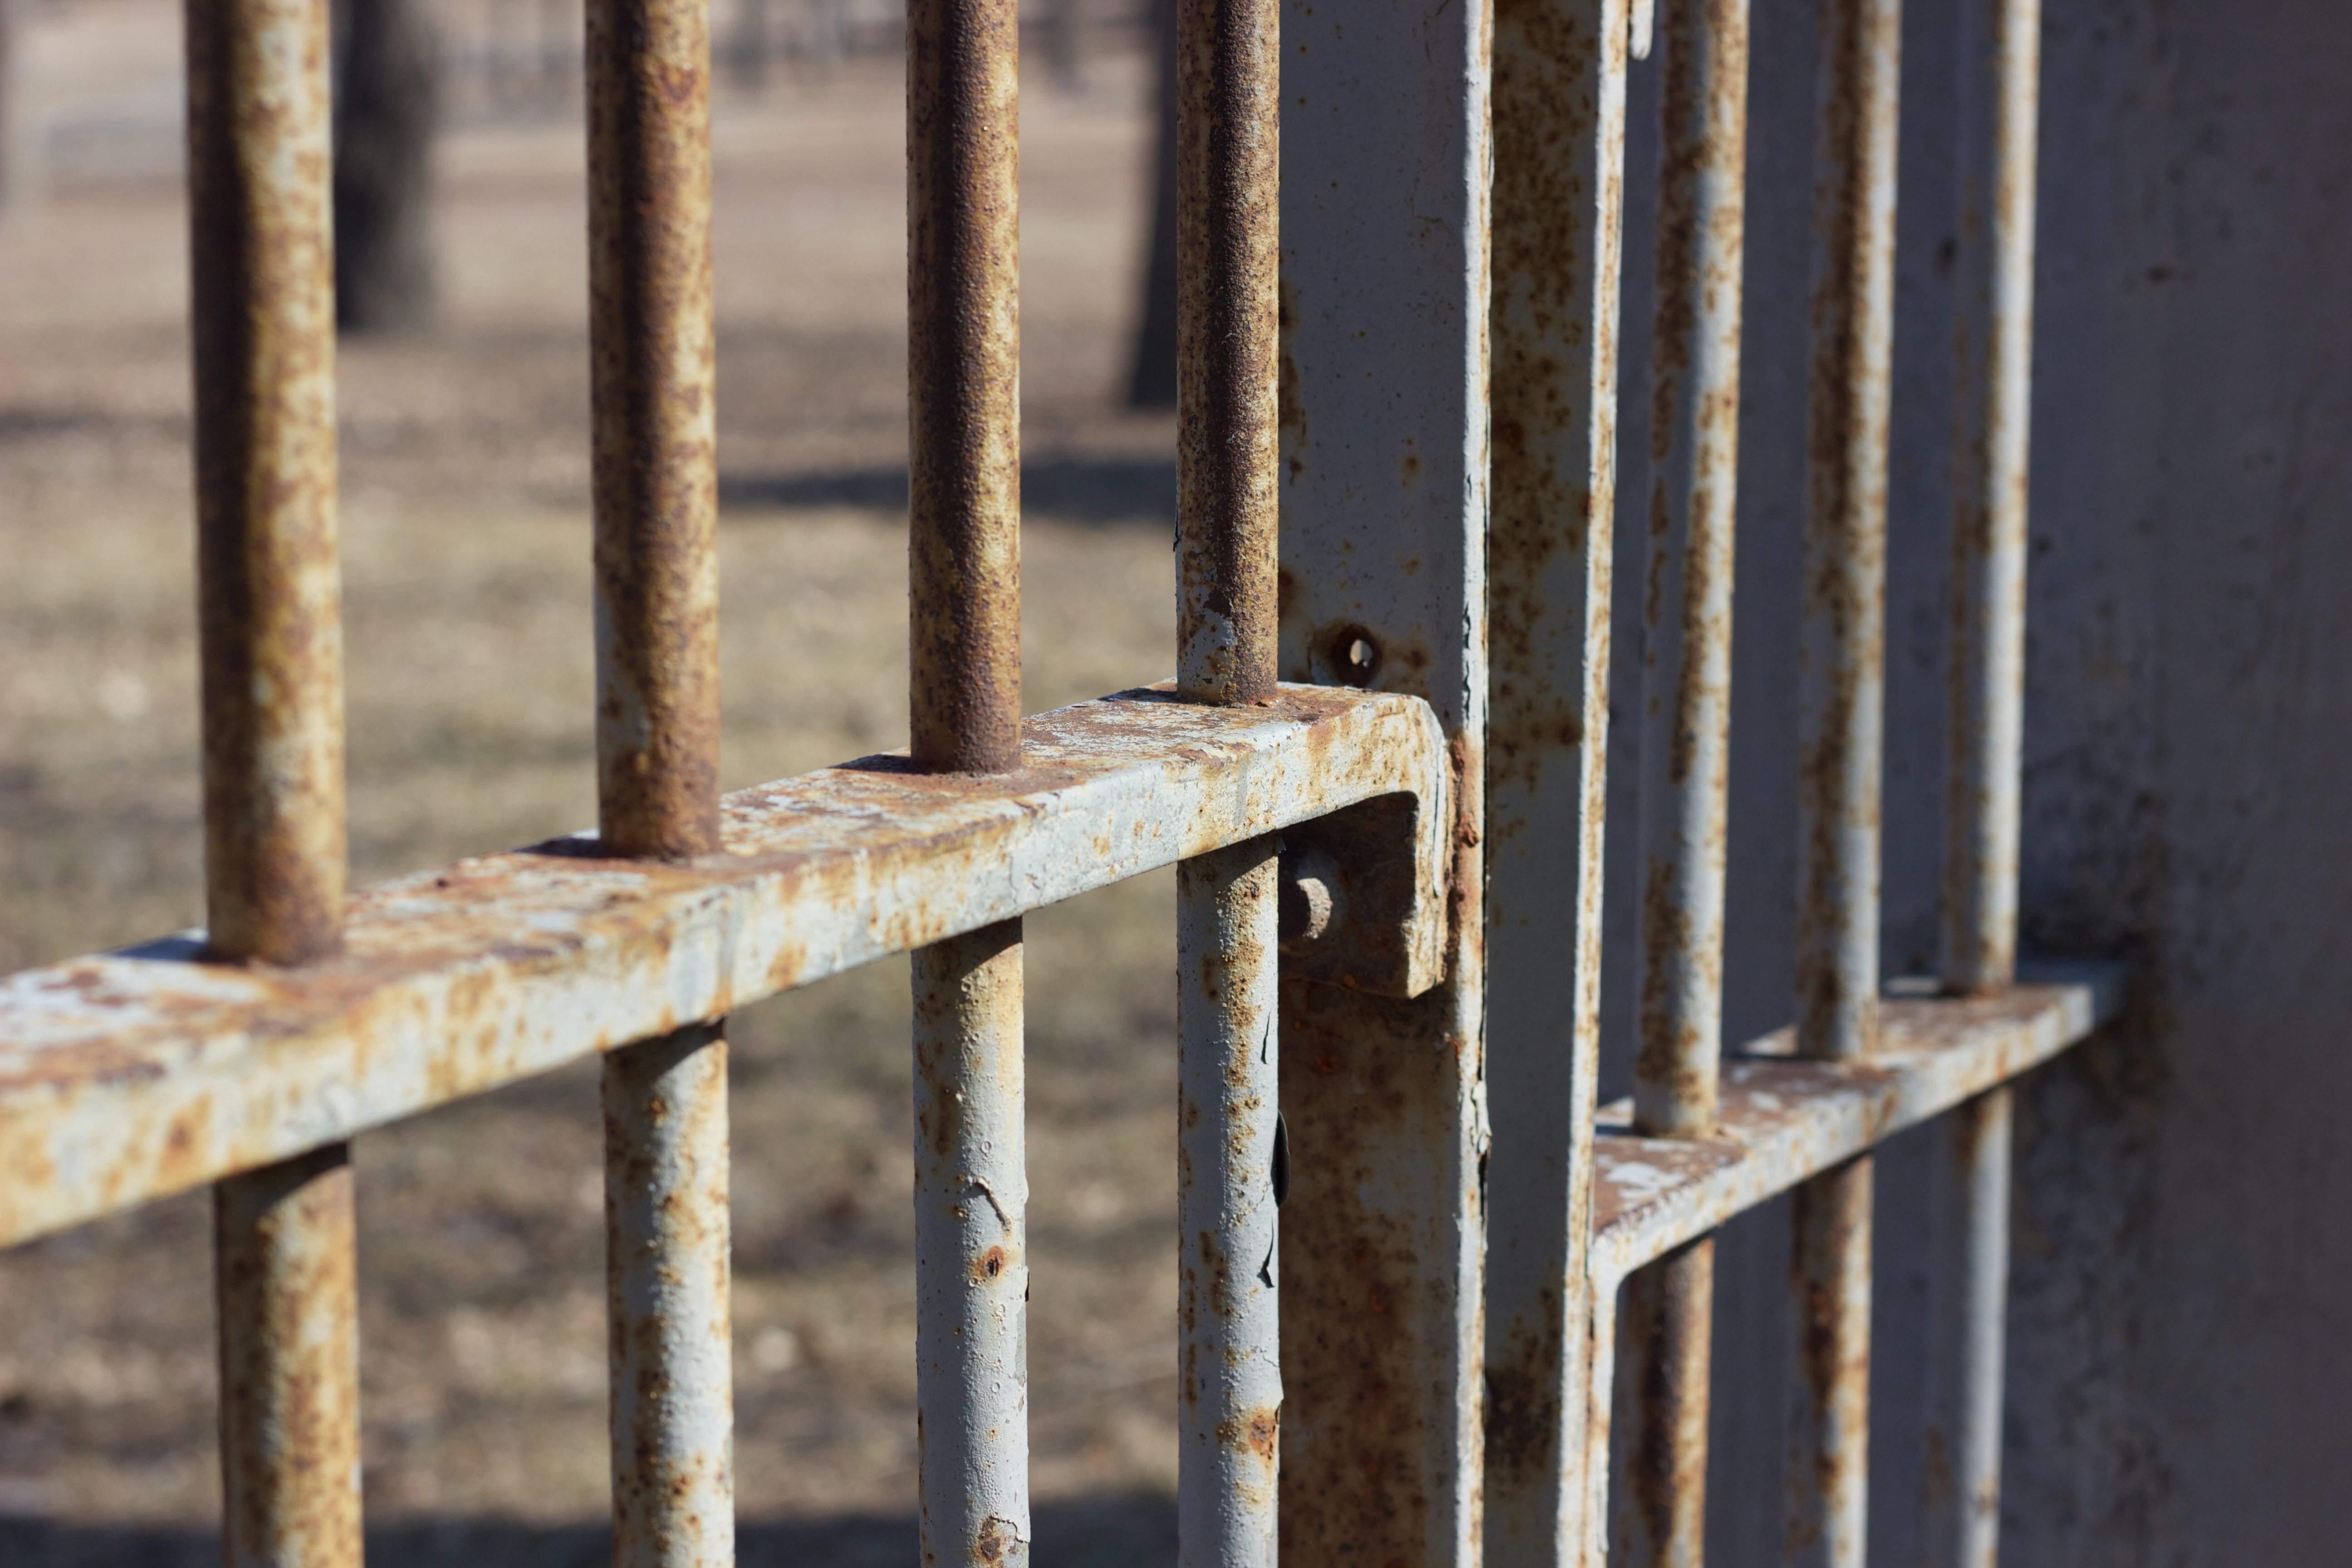
wood, vintage, window, old, wall, steel, bar, rust, metal, material, weathered, rusted, iron, aged, corrosion, metal bars